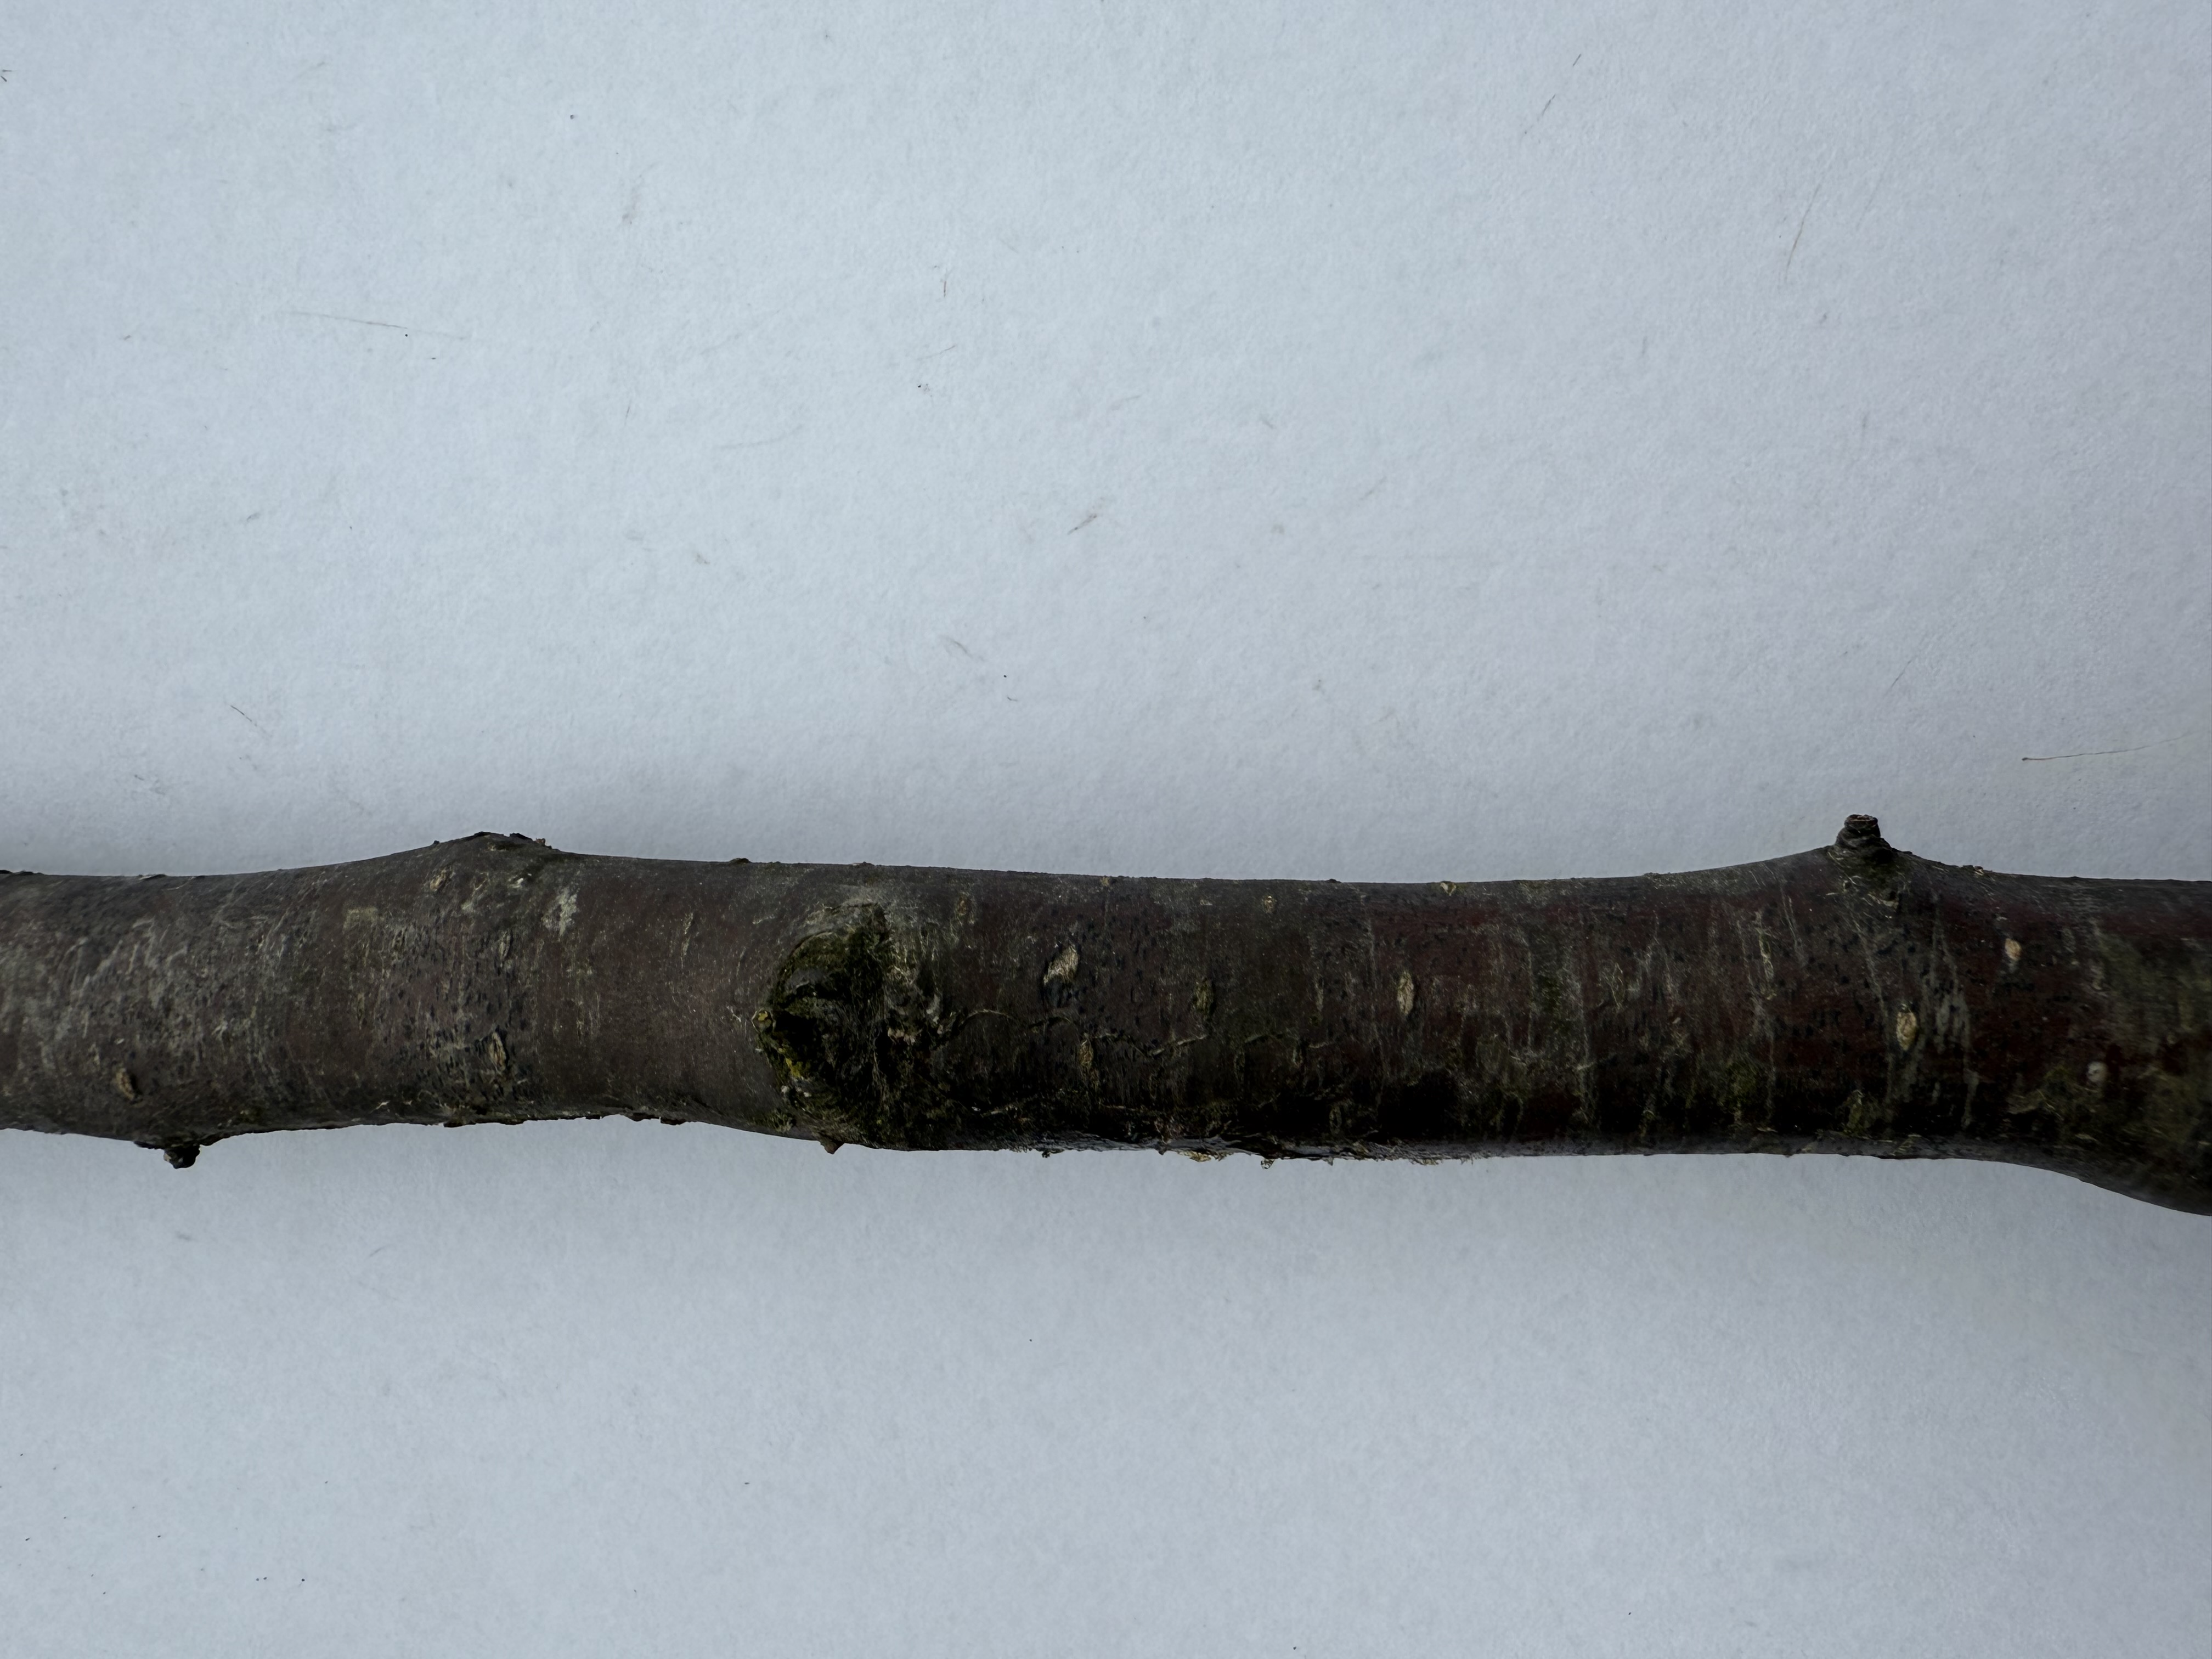
Variety: Murdum Plum